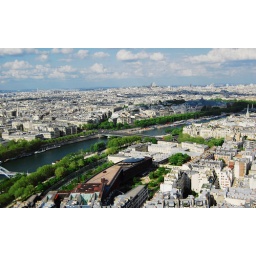
Paris is white and green in April.